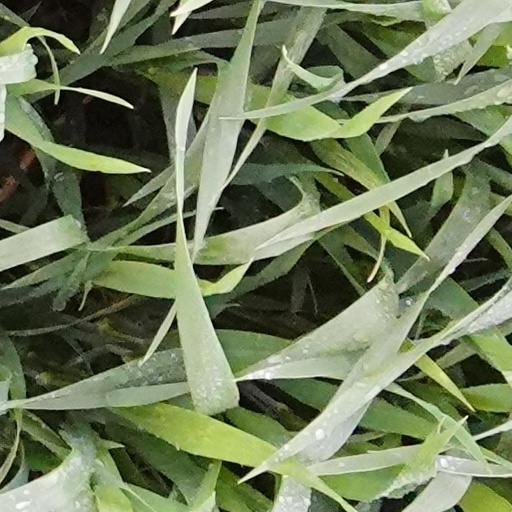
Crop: wheat